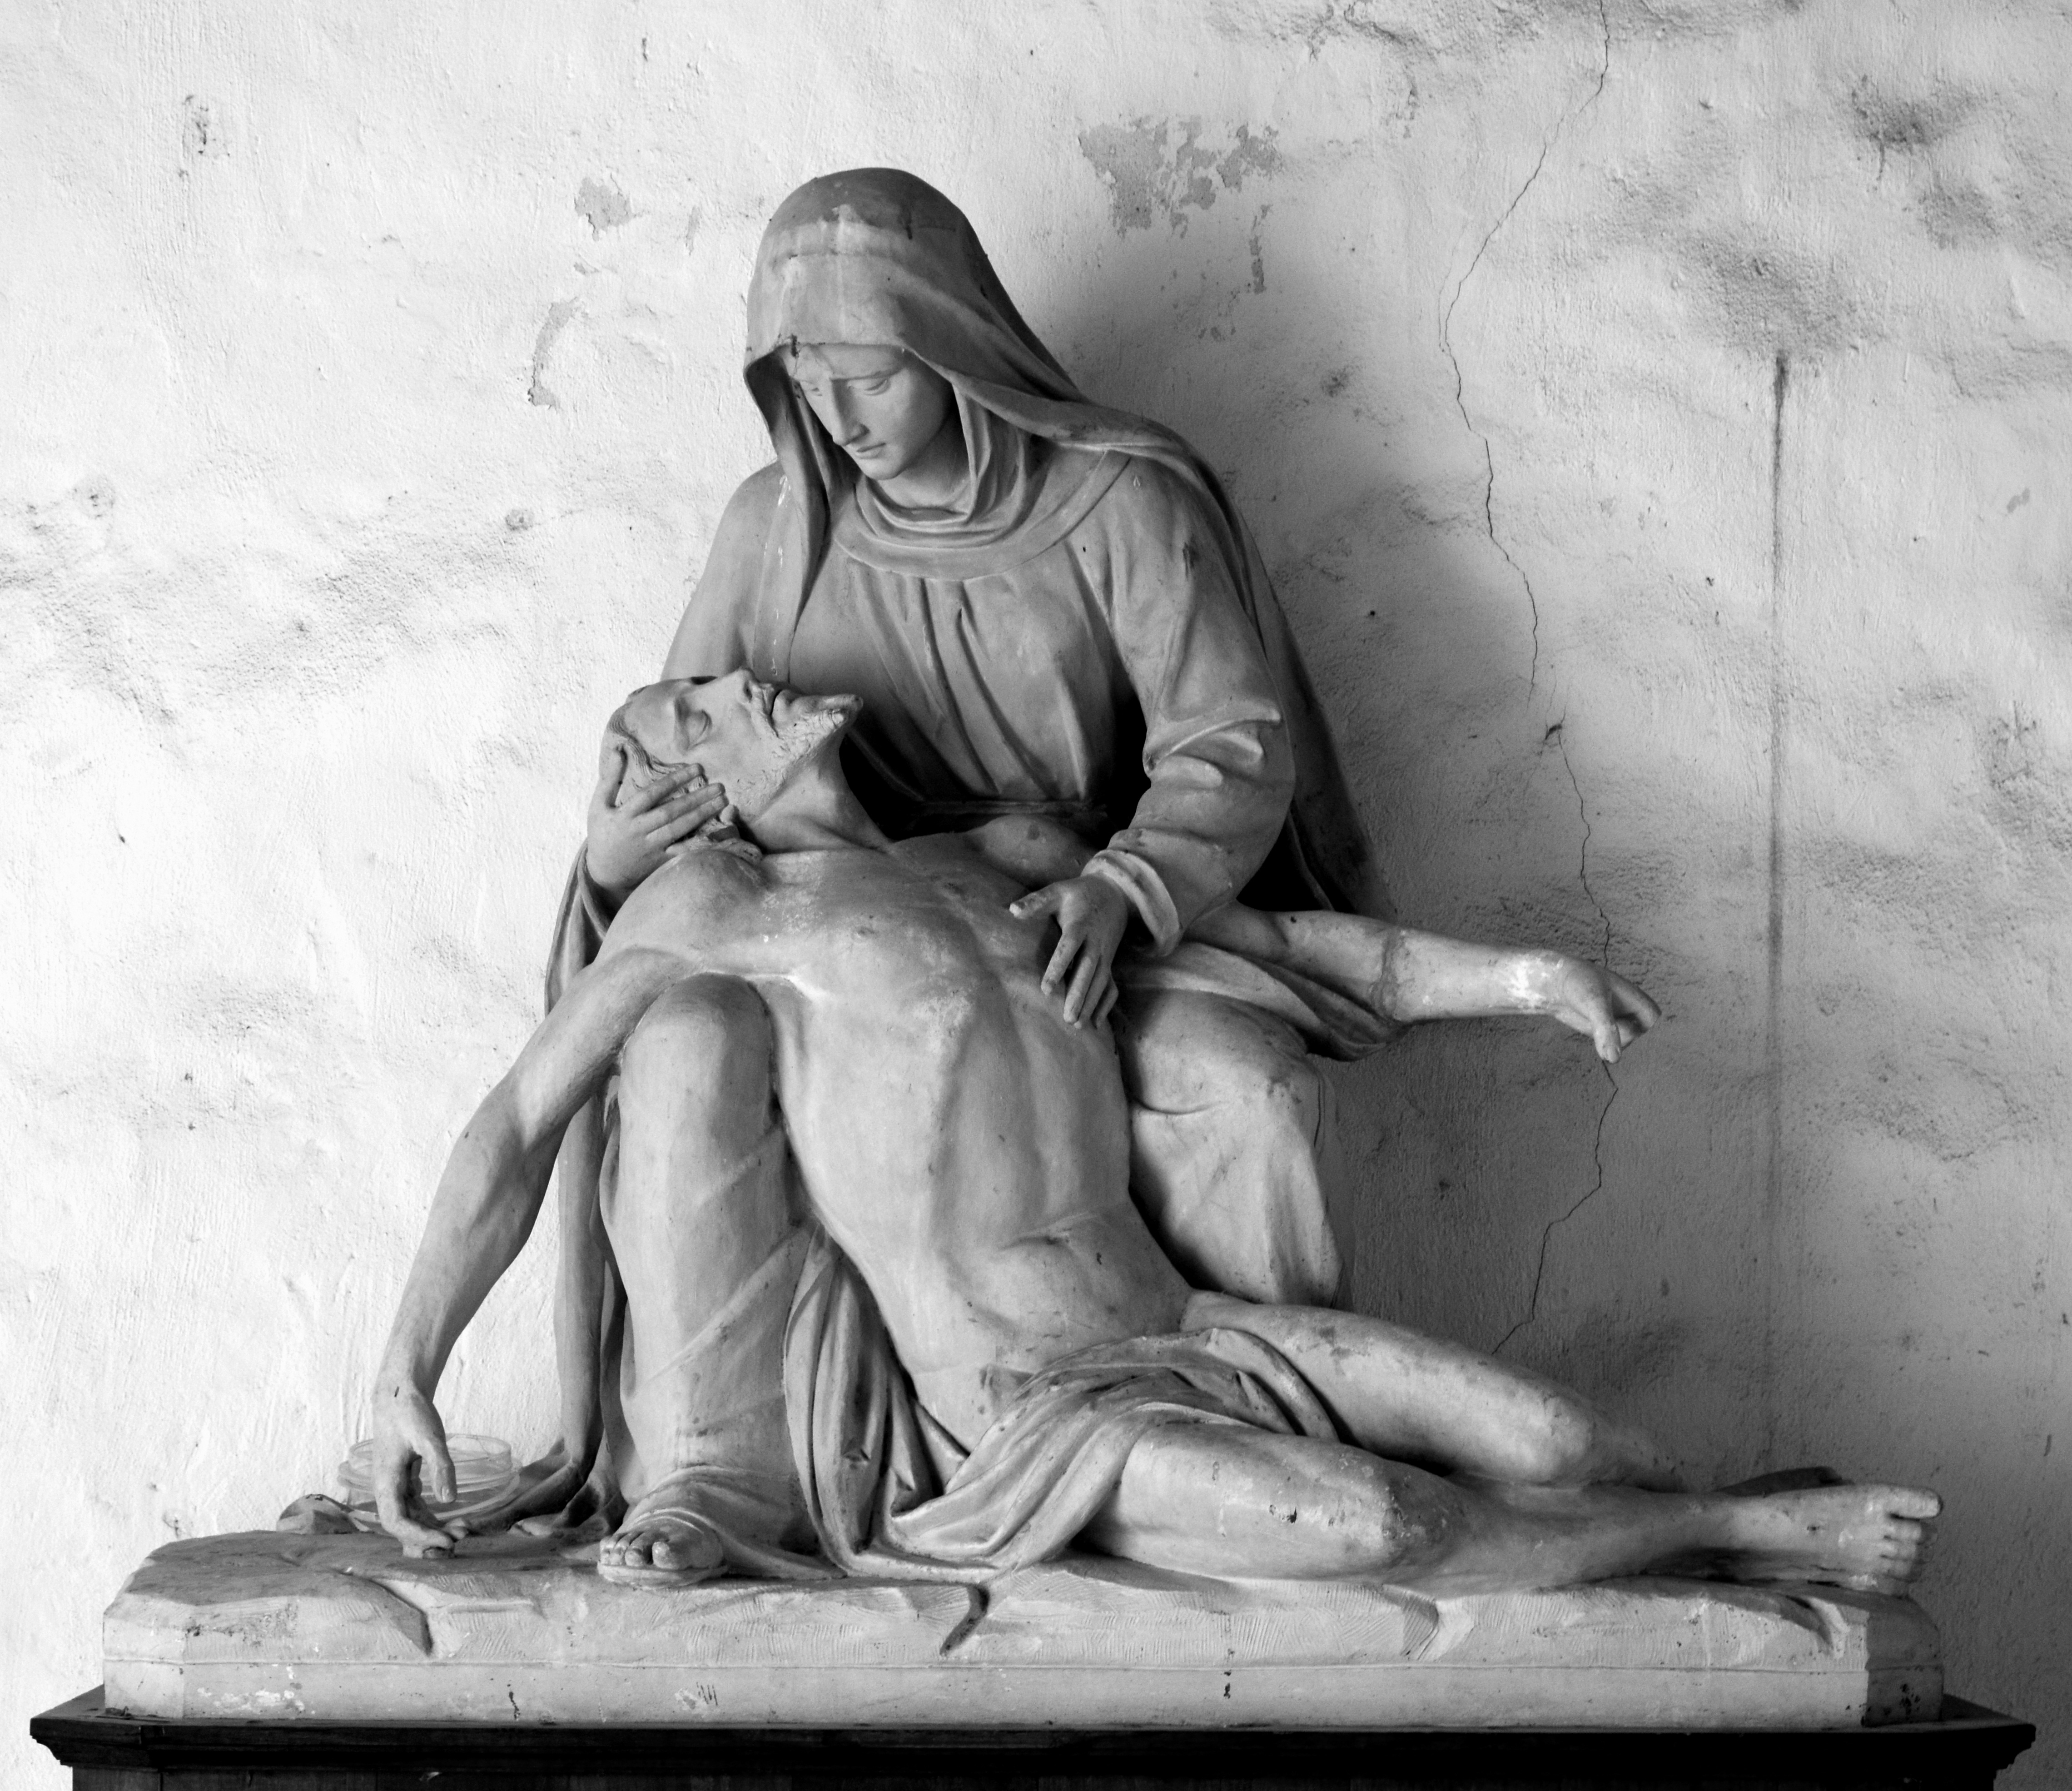
black and white, monument, statue, sitting, religion, monochrome, christian, sculpture, art, sketch, drawing, image, mythology, monochrome photography, ancient history, jesus and marie, human positions, art model, figure drawing